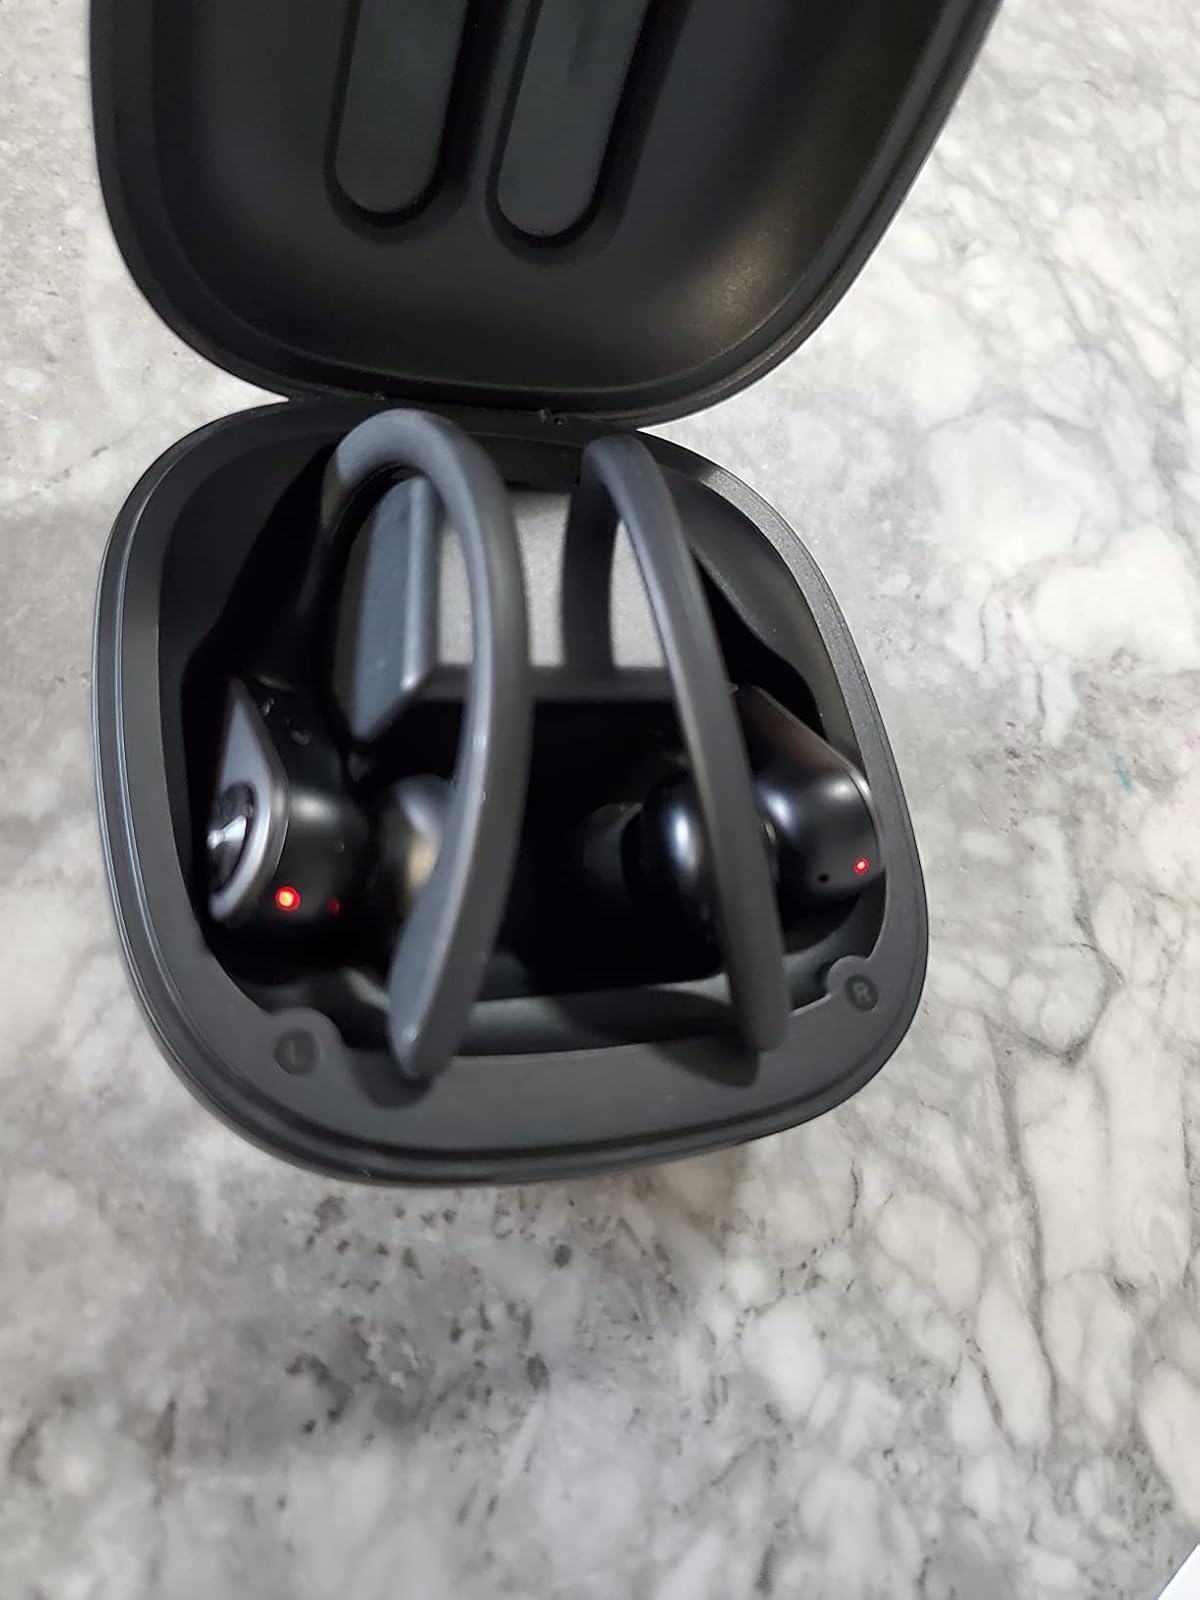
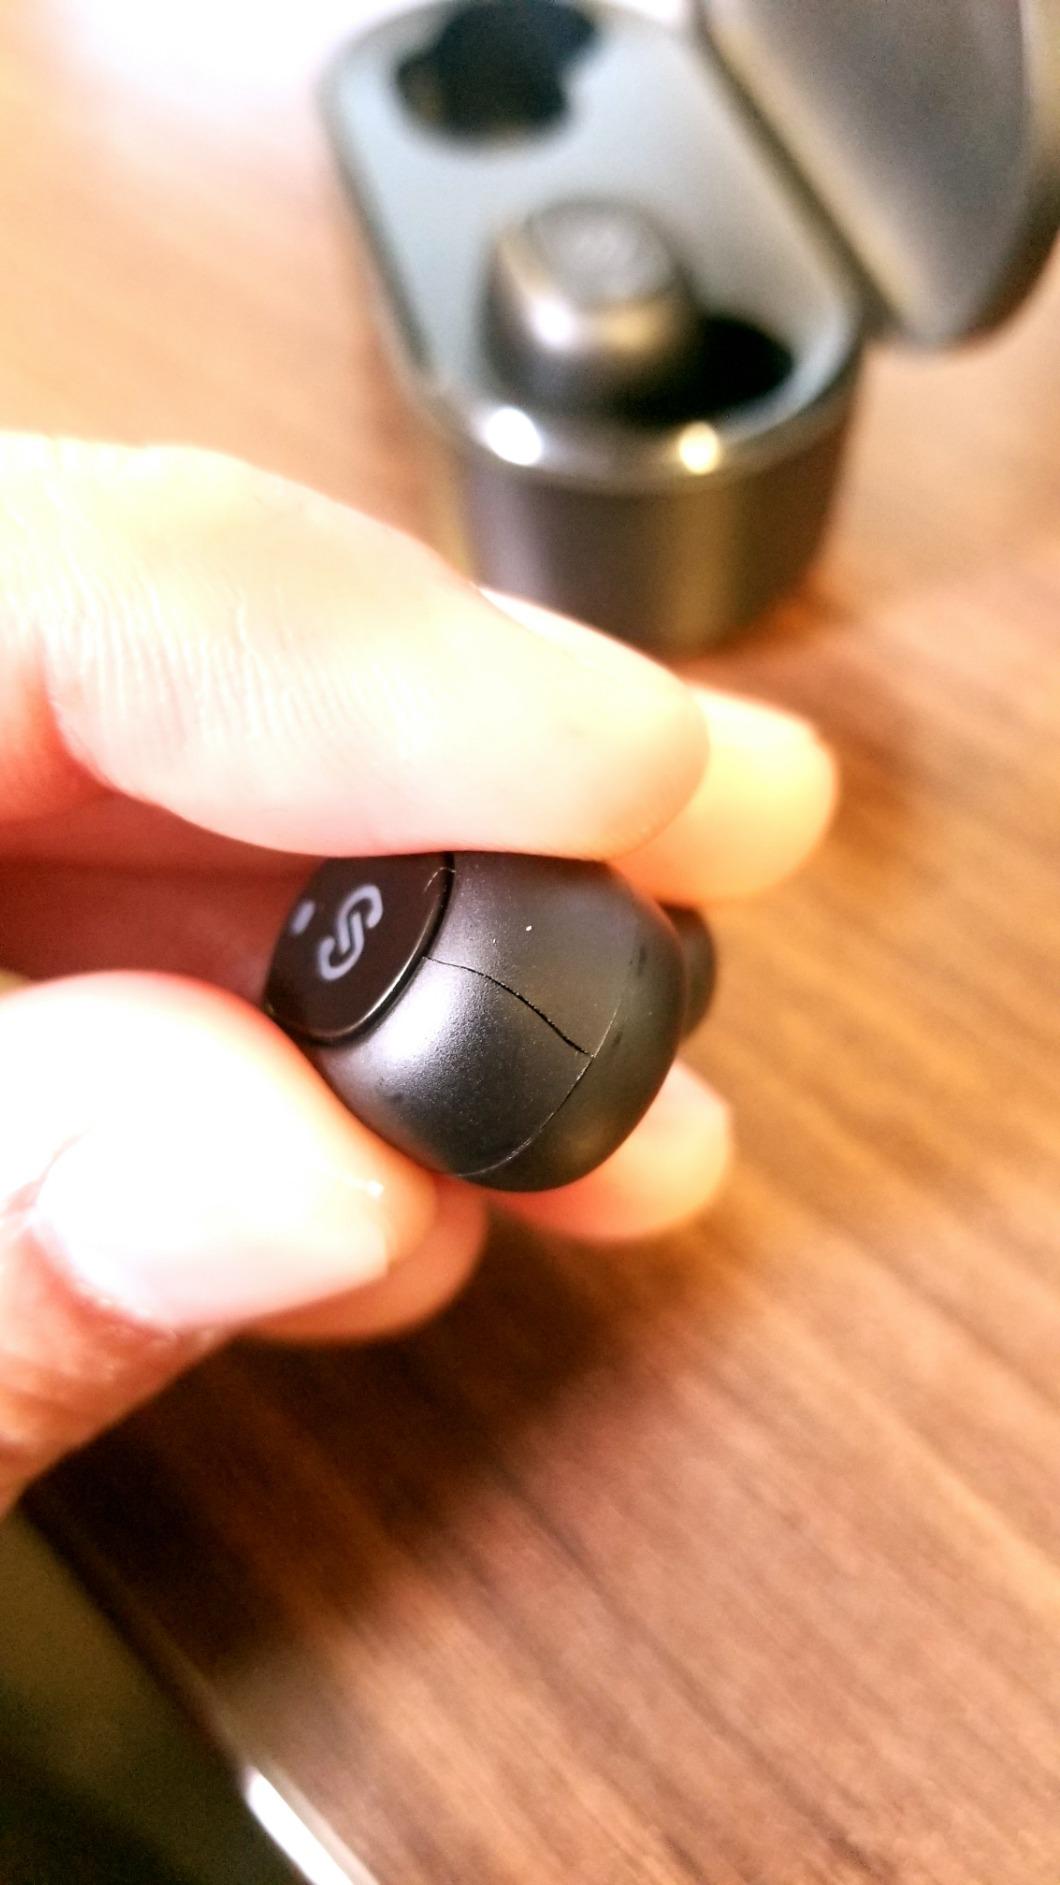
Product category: earbuds
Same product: no